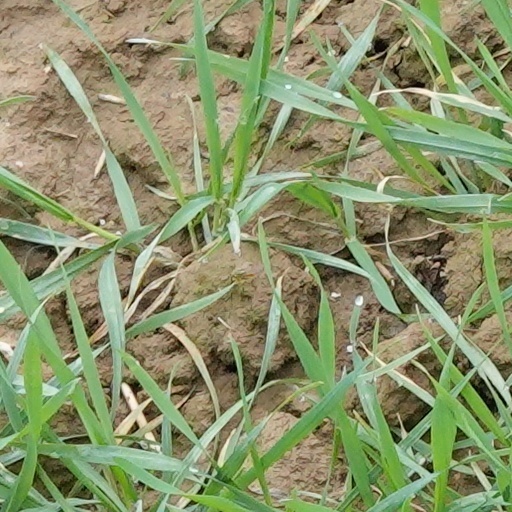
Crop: wheat